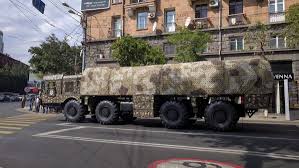
Label: Iskander